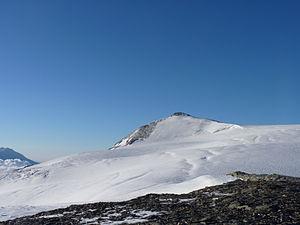
Dôme de chasseforêt vu du dôme des sonnailles
Le dôme de Chasseforêt, également désigné sous le nom de dômes de la Vanoise, est un sommet du massif de la Vanoise, en Savoie. Il domine les glaciers de la Vanoise.